David MacAdam

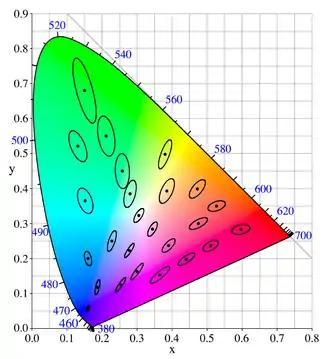
MacAdam ellipses

One of MacAdam's best known contributions was in support of technological color control. Assuming that the basis of color difference perception was the statistical error in matching the appearance of a given color stimulus he conducted an extensive experiment with one observer, the result of which was expressed in the CIE chromaticity diagram in form of statistically derived ellipses, published in 1942 (See Fig. 1). However, the resulting Friele–MacAdam–Chickering color difference formula proved less effective in predicting perceived color differences than formulas derived on other bases. In attempting to convert the ellipses to circles of equal size MacAdam encountered the non-Euclidean nature of psychophysical color space.